Anna Brownell Jameson

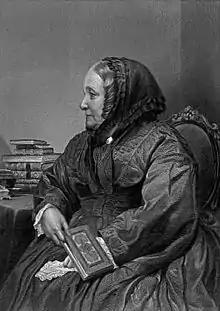

At this period Jameson began making careful notes of the chief private art collections in and near London. The result appeared in her "Companion to the Private Galleries" (1842), followed in the same year by the "Handbook to the Public Galleries". She published "Memoirs of the Early Italian Painters" in 1845, which had previously been serialised in the Penny Magazine. That same year she visited her friend Ottilie von Goethe. Her friendship with Annabella Byron, 11th Baroness Wentworth, dates from about this time and lasted for some seven years until the two fell out. This seems to have been because Byron's daughter Ada Lovelace confided in Jameson about her involvement in a gambling scheme and Jameson kept the secret from her mother, which emerged after Lovelace died.